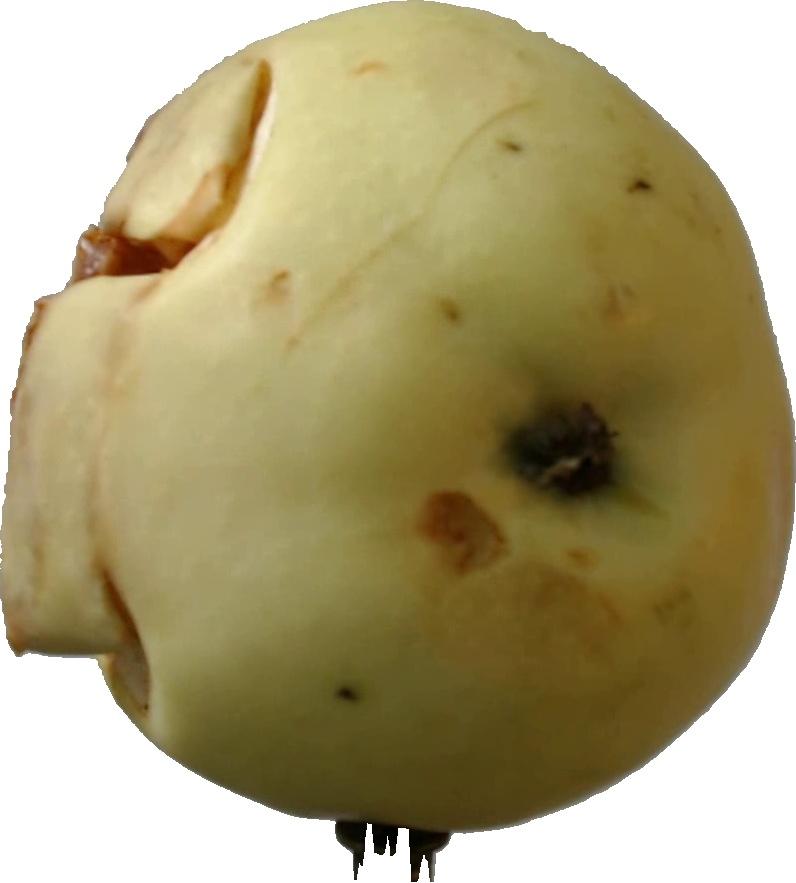
Label: apple_hit_1